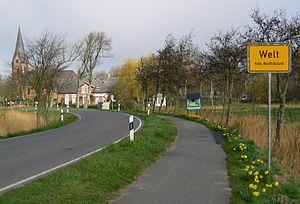
Welt est une commune d'Allemagne, située dans le land du Schleswig-Holstein et l'arrondissement de Frise-du-Nord.